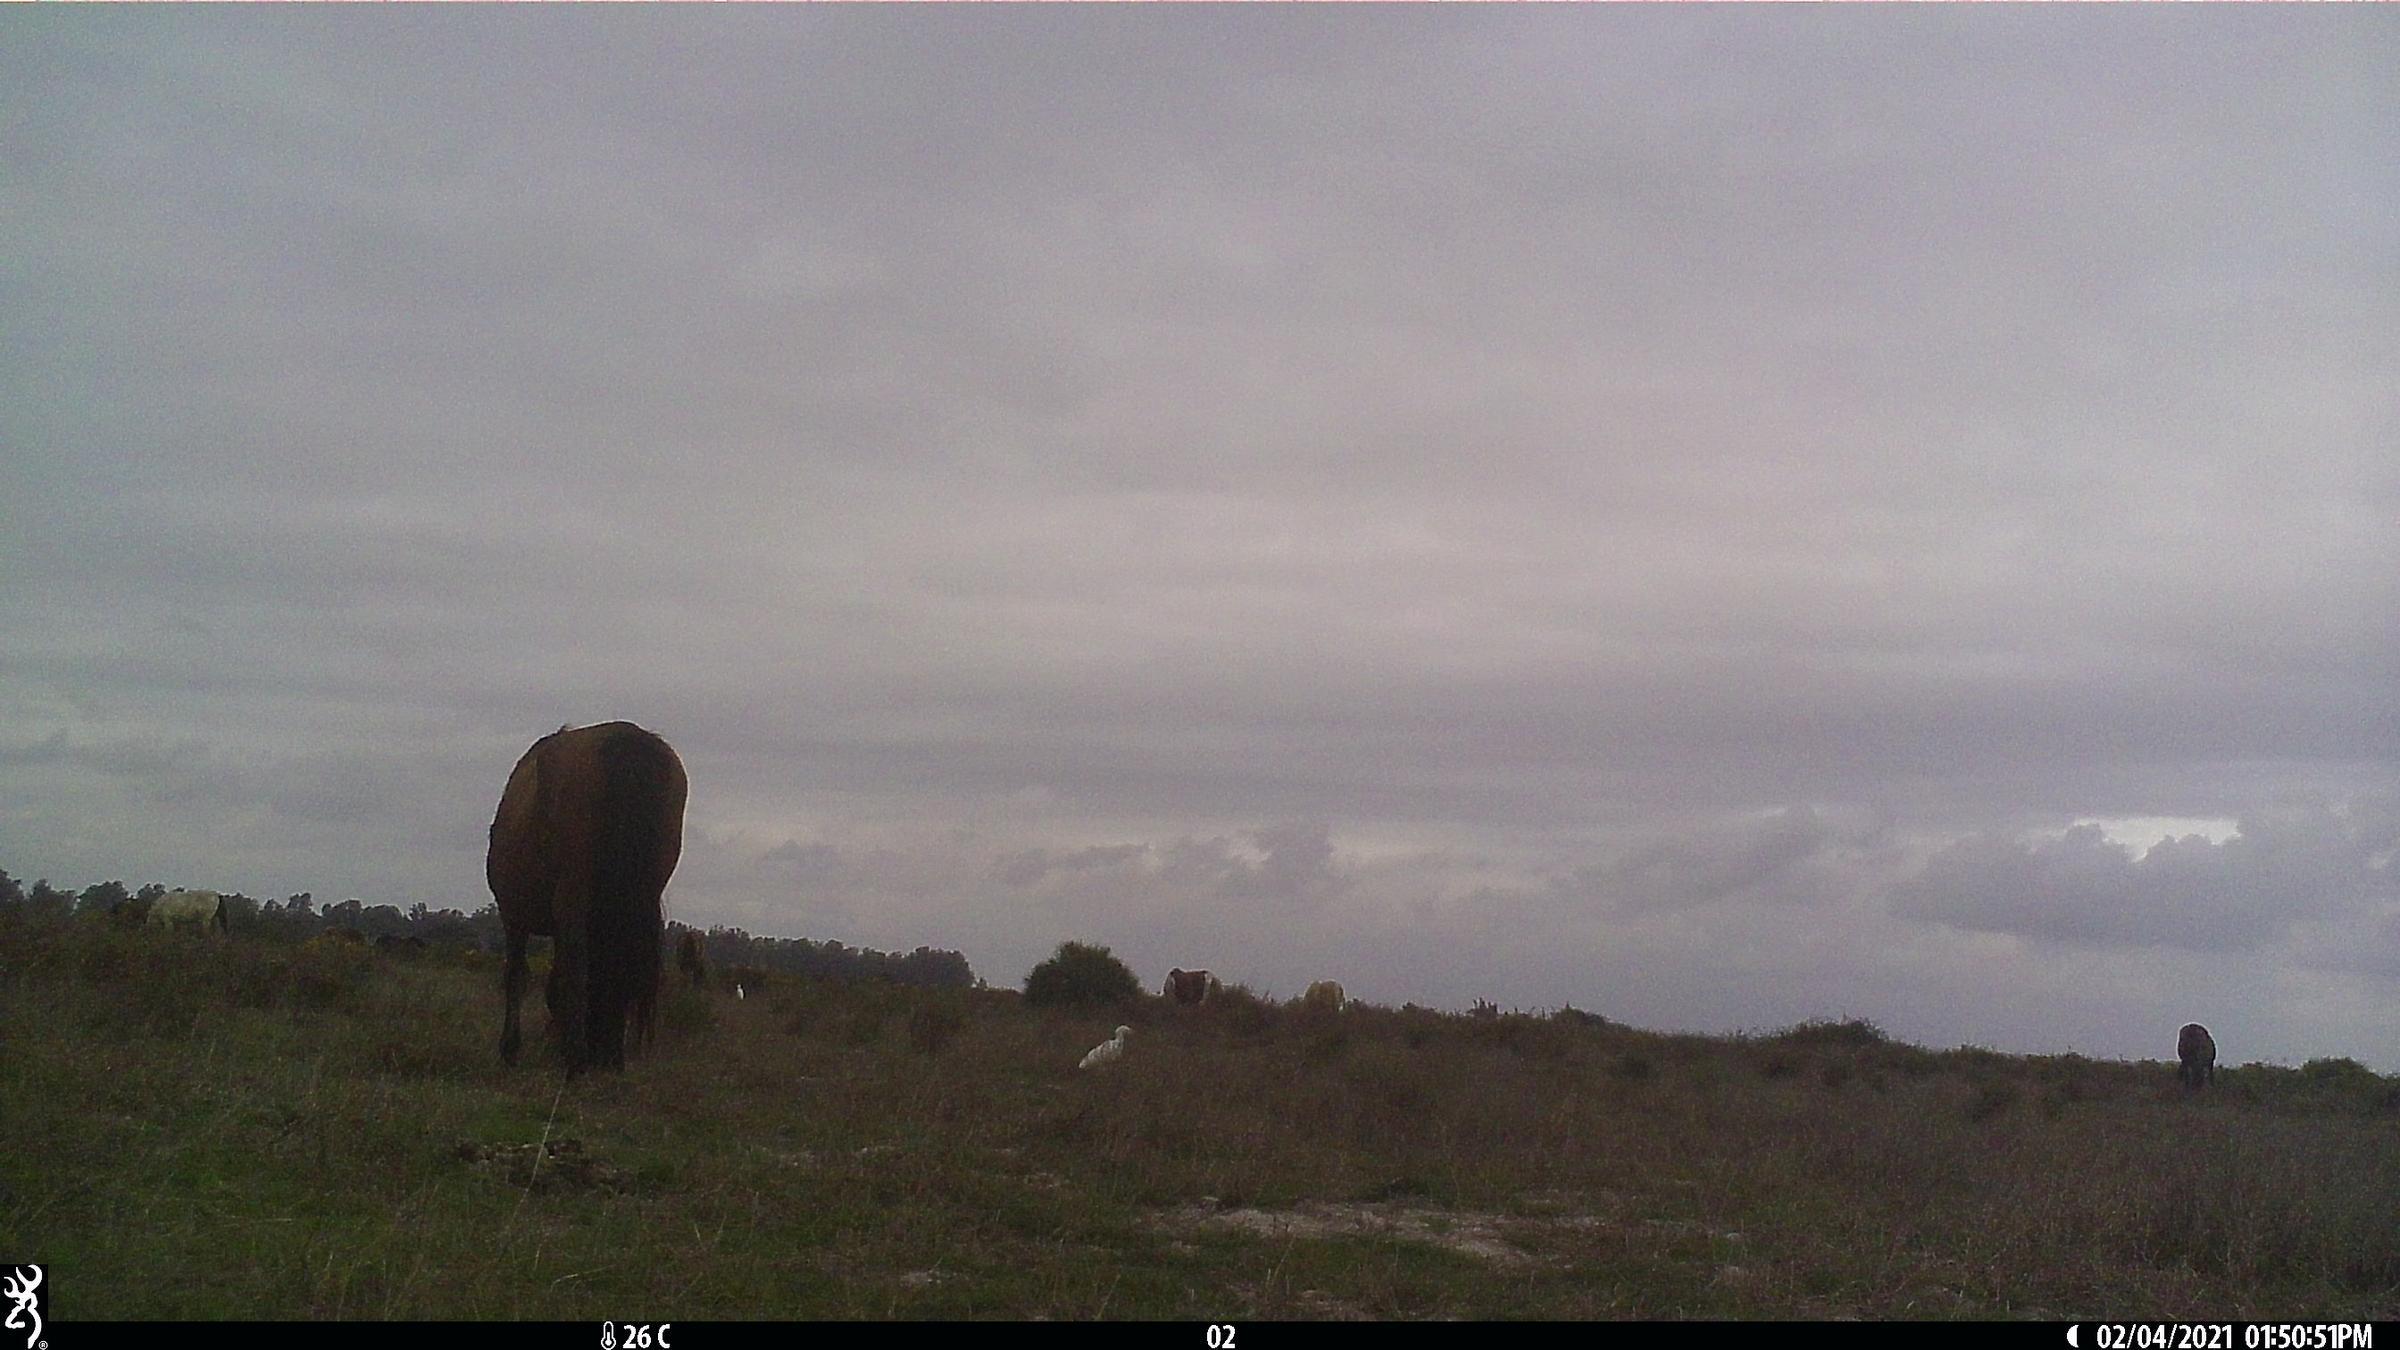
Species: Ave;Equus sp